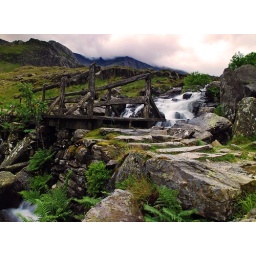
An old wooden bridge in the Snowdonia mountain range.